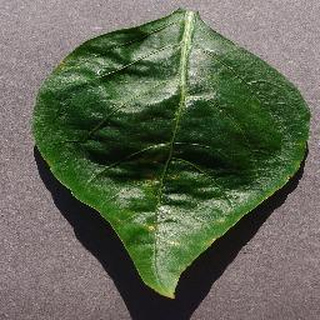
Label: bell_pepper_bacterial_spot